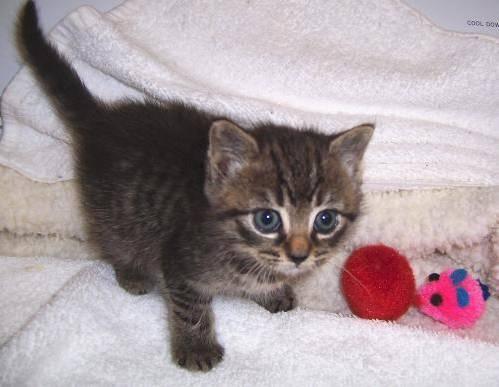
cat